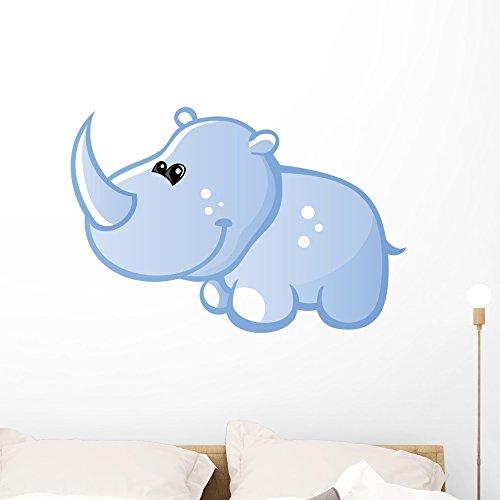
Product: Wallmonkeys Cute Baby Blue Cartoon Wall Decal Peel and Stick Graphic (36 in W x 26 in H) WM308169
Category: Baby Products | Nursery | Décor | Wall Décor | Stickers
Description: Great Condition.
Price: $39.96
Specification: ASIN:B016092JOE|ShippingWeight:1.16pounds(Viewshippingratesandpolicies)|DomesticShipping:Currently,itemcanbeshippedonlywithintheU.S.andtoAPO/FPOaddresses.ForAPO/FPOshipments,pleasecheckwiththemanufacturerregardingwarrantyandsupportissues.|InternationalShipping:Thisitemisnoteligibleforinternationalshipping.LearnMore|DateFirstAvailable:January16,2017